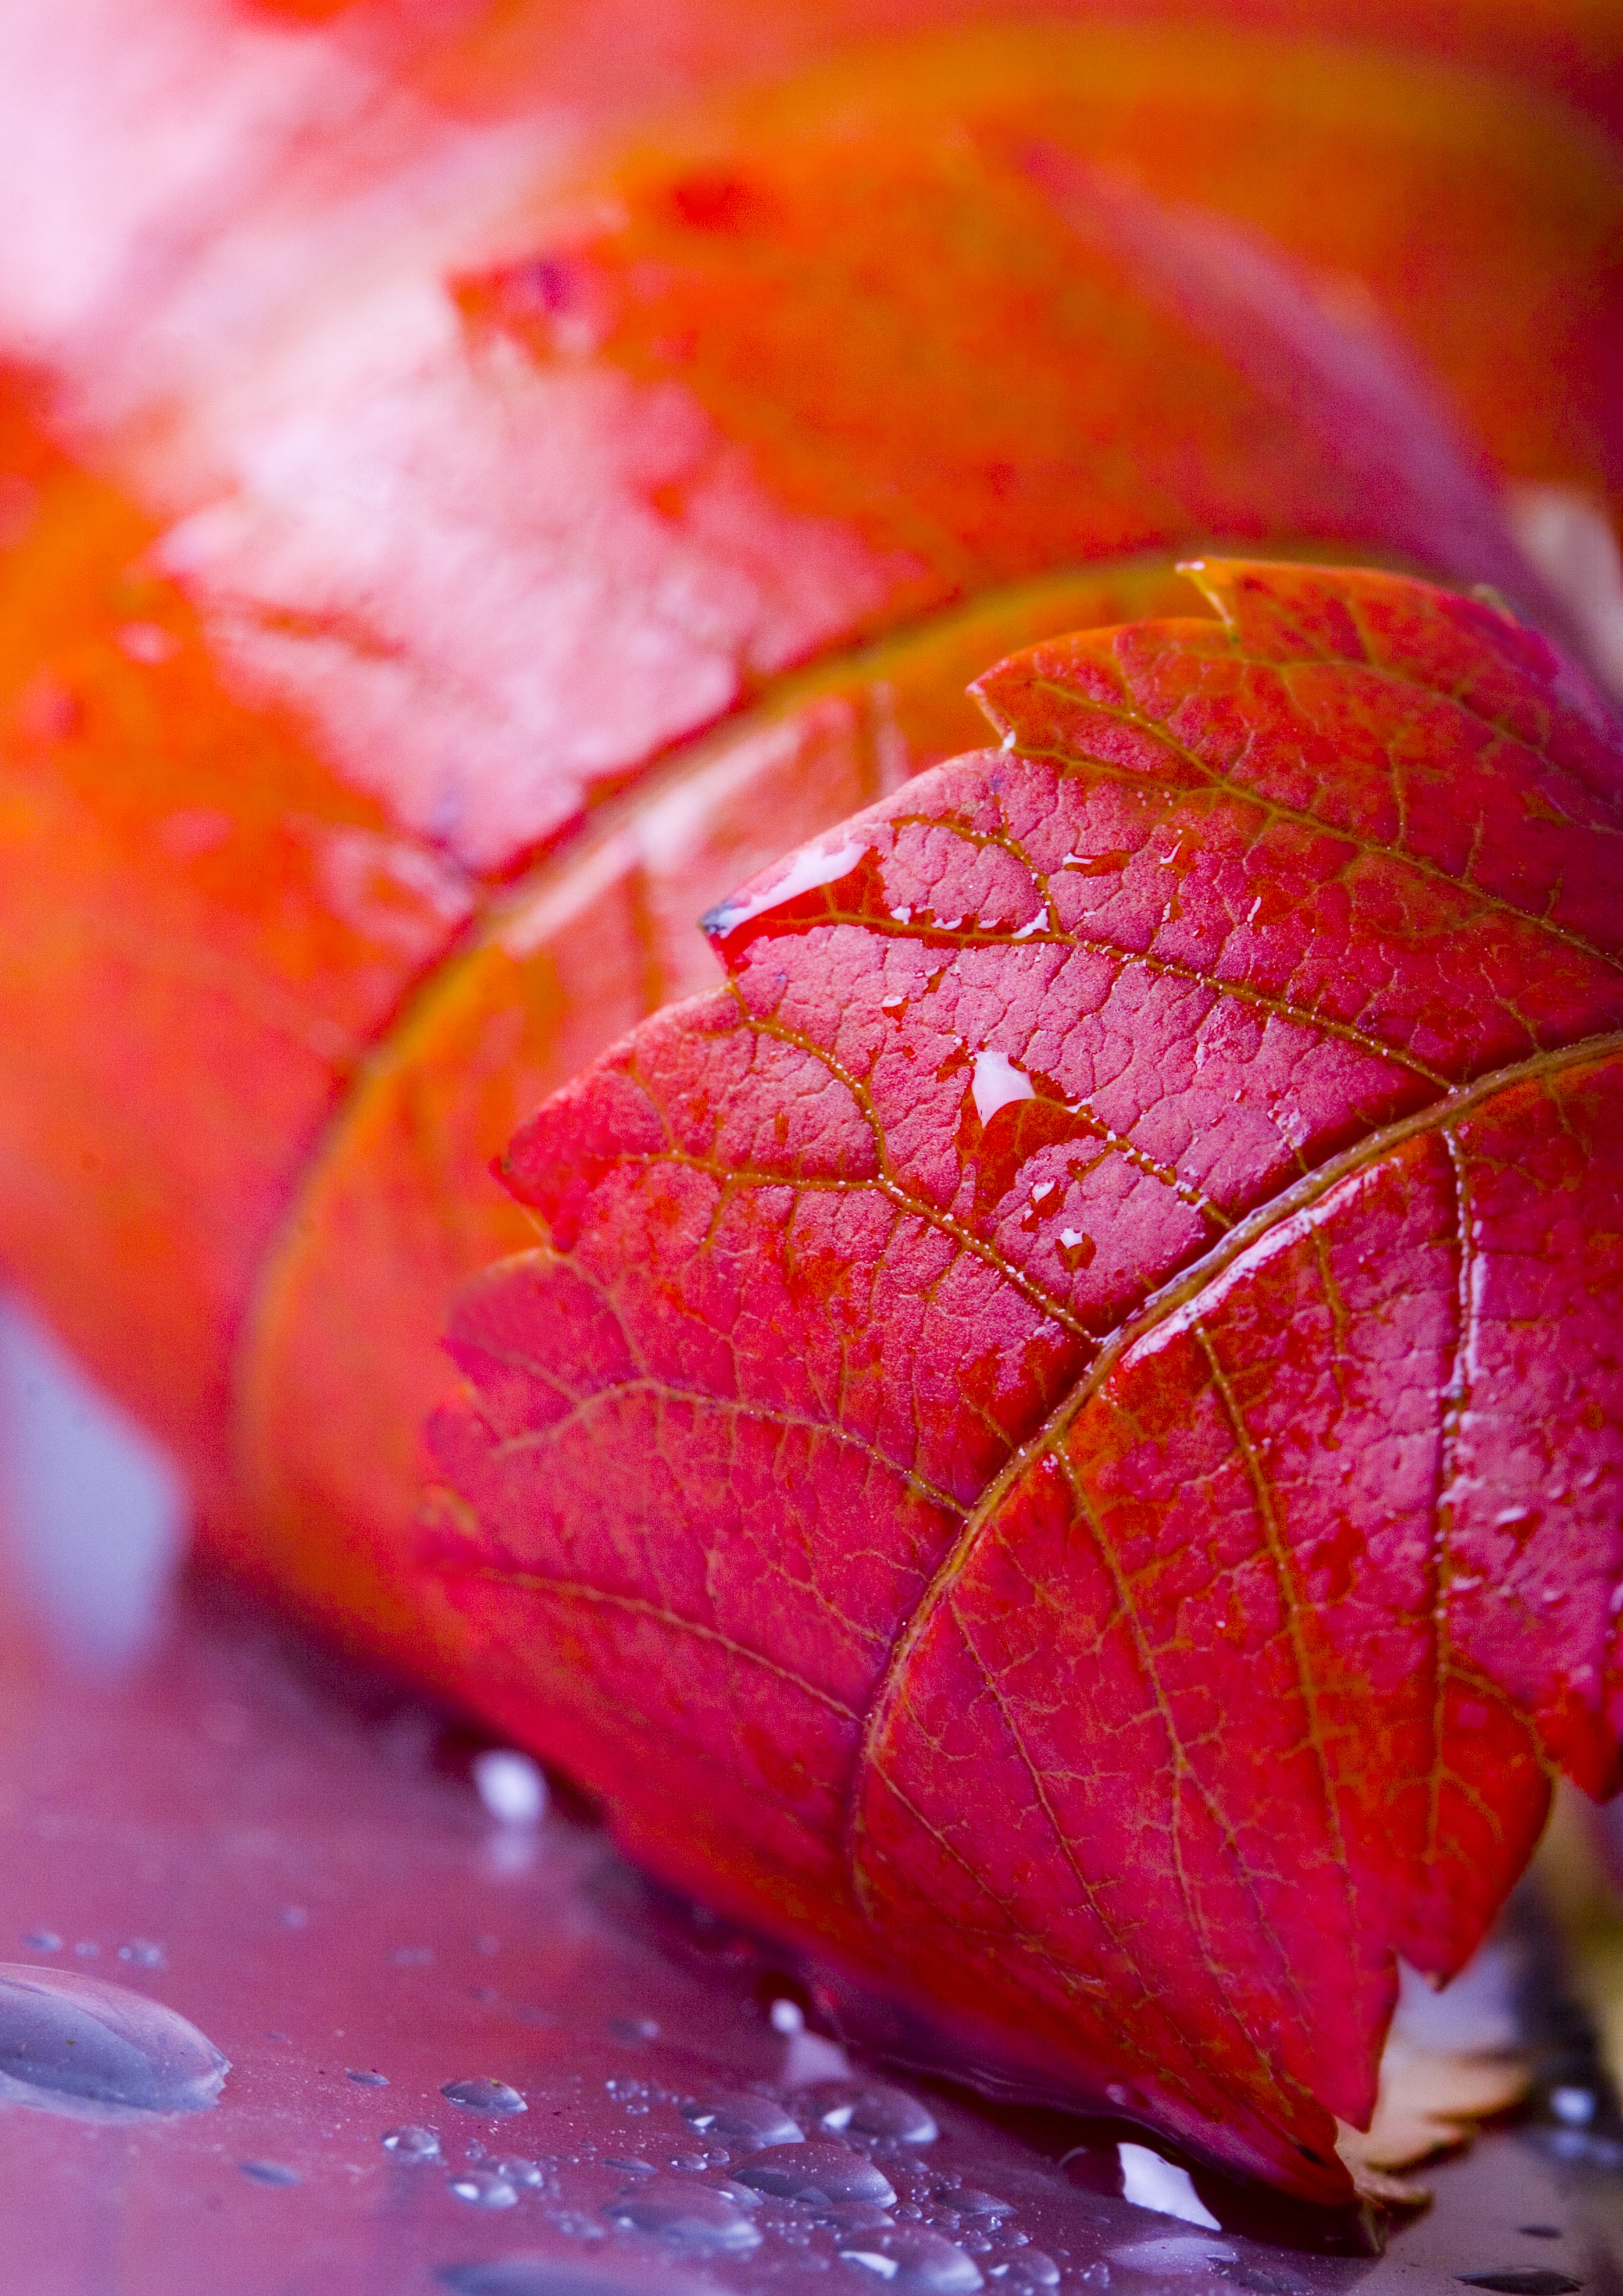
plant, photography, leaf, flower, petal, red, produce, color, autumn, pink, season, close up, red leaves, yellow leaves, macro photography, green leaves, the leaves, tree leaves, colored leaves, biological world, akiba